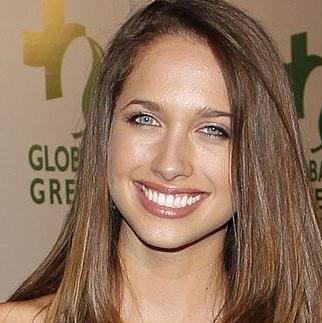
Age: 21